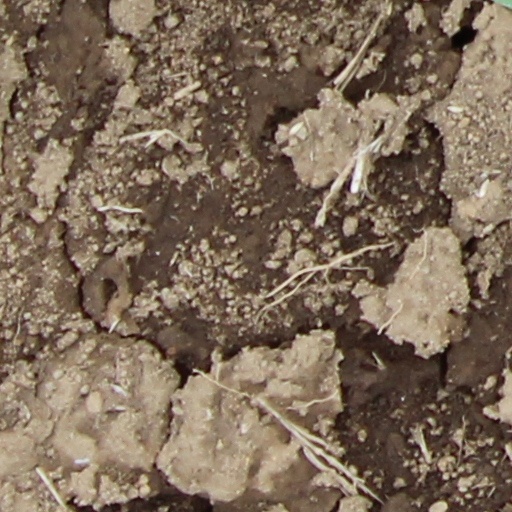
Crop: wheat